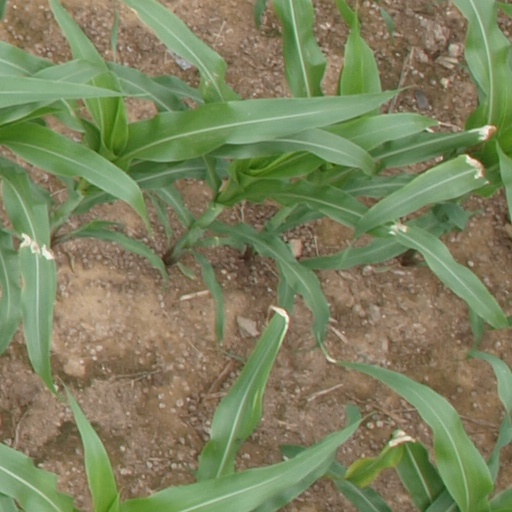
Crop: maize; corn